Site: saxony
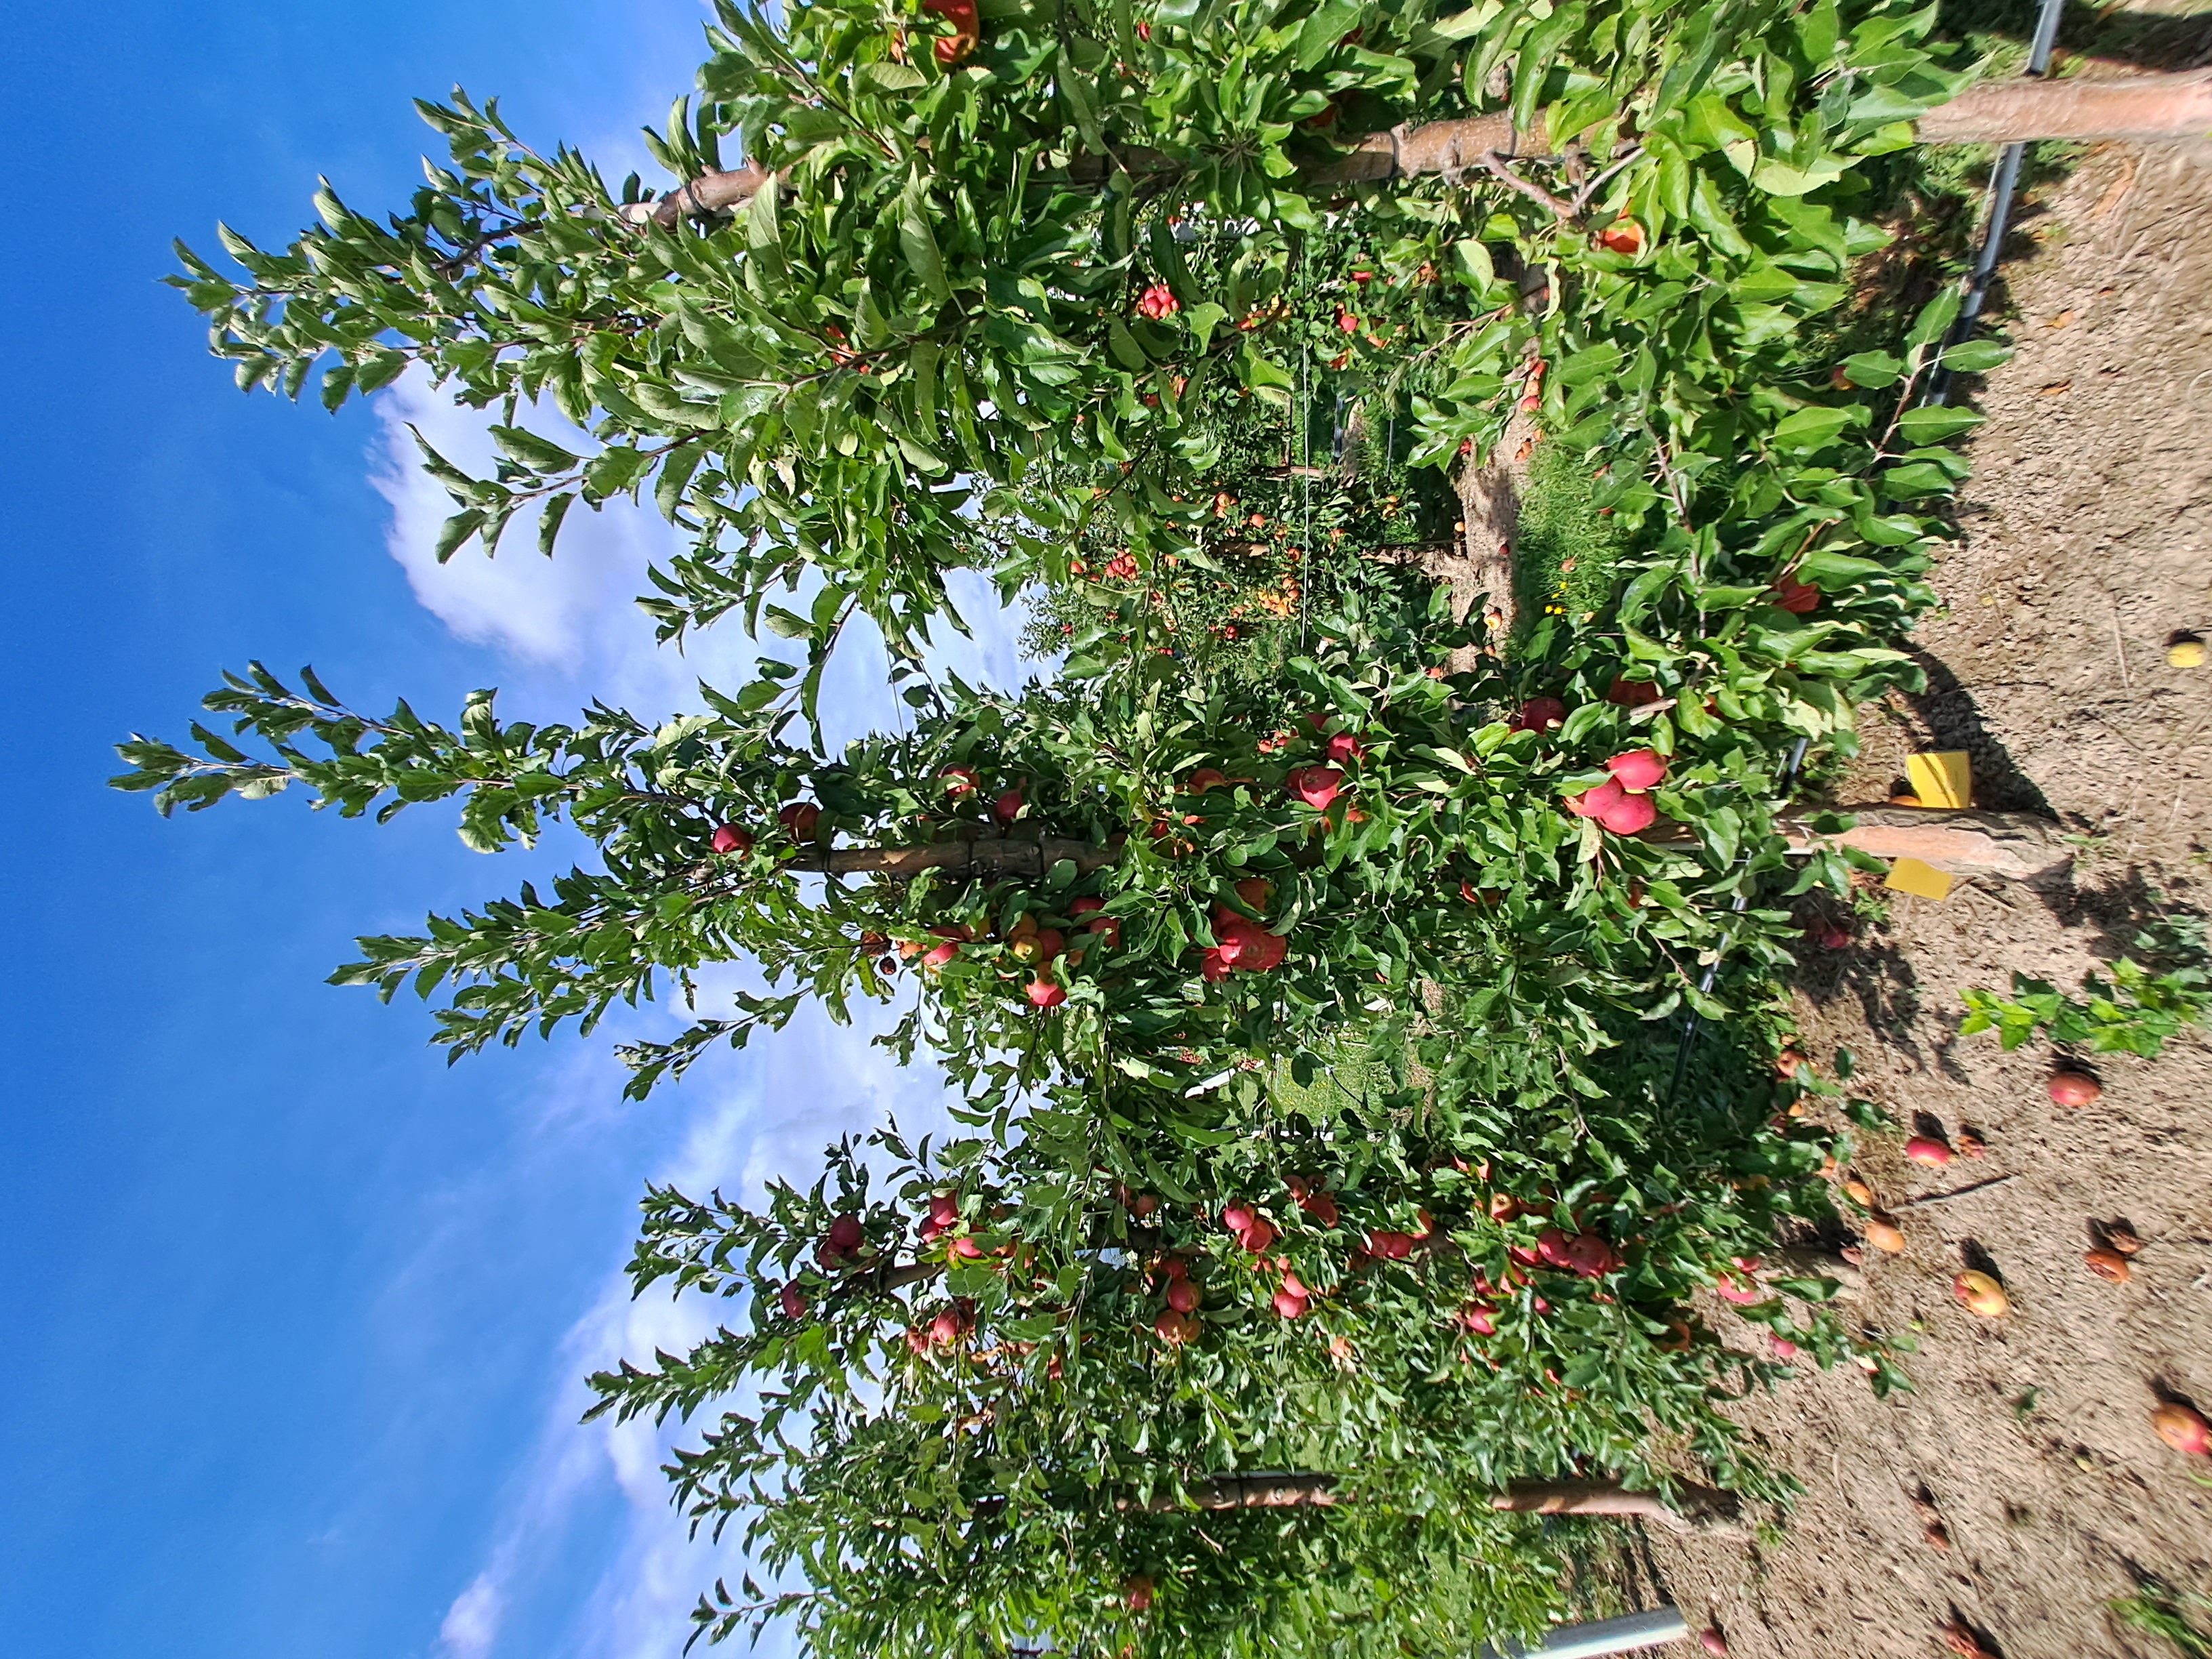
Growth stage (BBCH 87): Maturity of fruit and seed